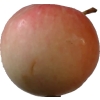
Label: Apple 10